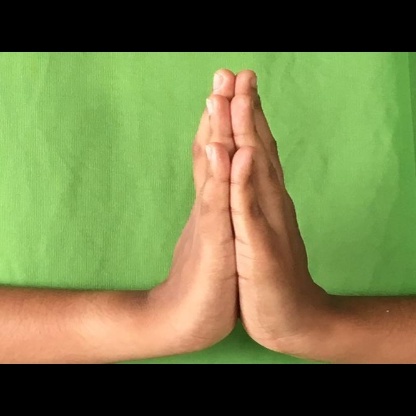
Mudra: Anjali